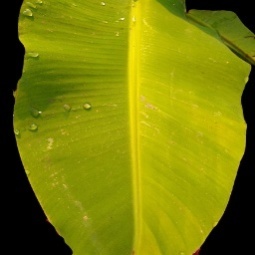
Label: Sulphur